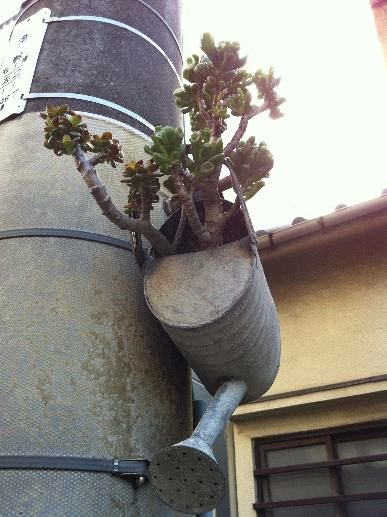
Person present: No